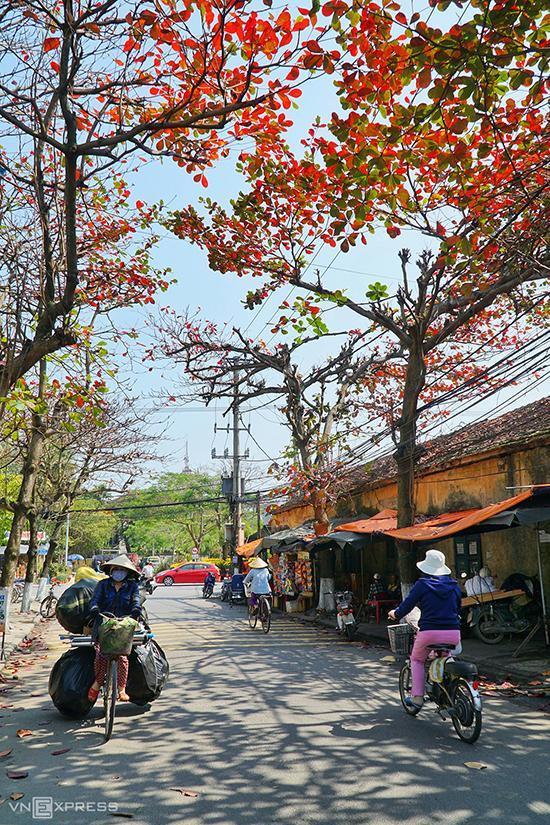
một vài chiếc xe đạp đang di chuyển ở trên đường